Janitzio (Revueltas)

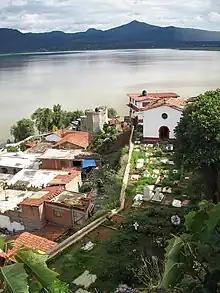
Lake Pátzcuaro and cemetery on Janitzio Island

"Janitzio" is a portrait of Janitzio Island in Lake Pátzcuaro, and is one of only two of Revueltas's works that refers directly to a Mexican landscape (the other is "Cuauhnáhuac").